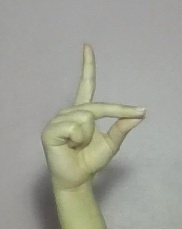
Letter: ta